Enrique Reig y Casanova

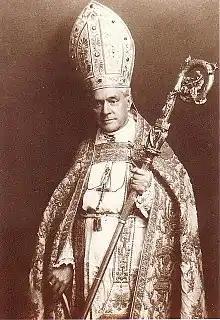
c. 1920.

Enrique Reig y Casanova (20 January 1858 – 25 August 1927) was a Cardinal of the Catholic Church and an archbishop of Toledo and Primate of Spain.